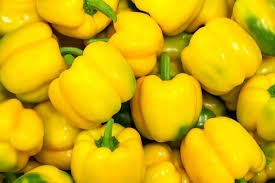
Label: capsicum